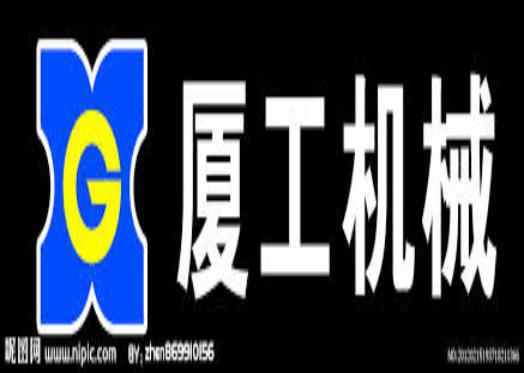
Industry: Others